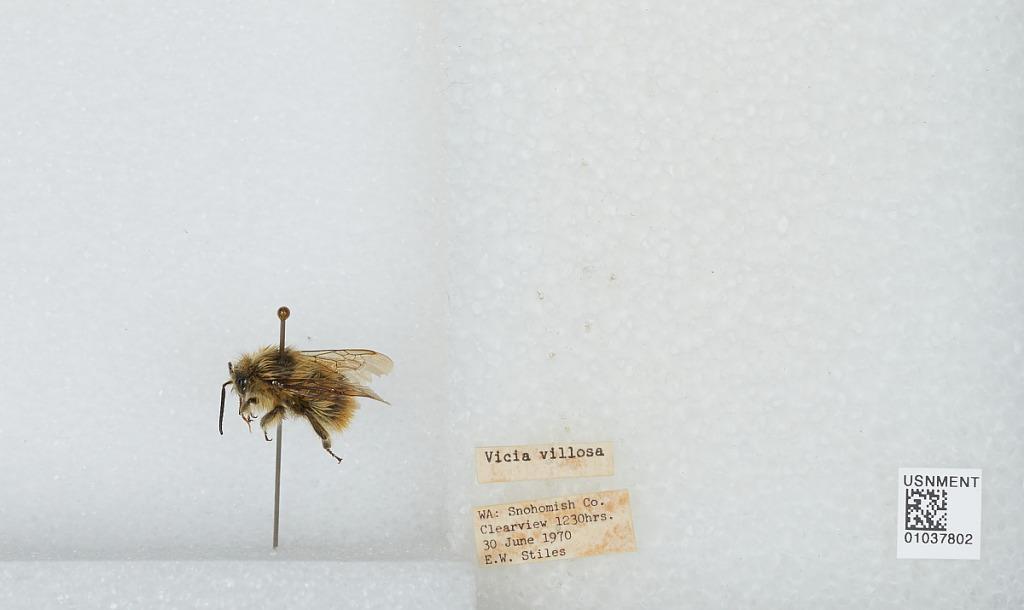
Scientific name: Bombus (Pyrobombus) mixtus Cresson
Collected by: E. Stiles
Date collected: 1970-6-30
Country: United States
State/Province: Washington
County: Snohomish
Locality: Clearview
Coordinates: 47.8292, -122.145